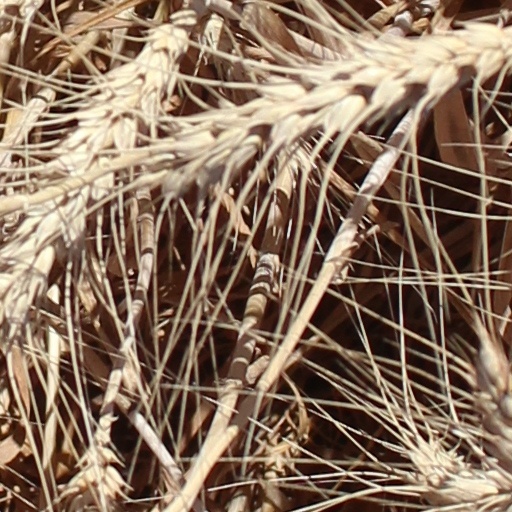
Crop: wheat